Robert James Harlan

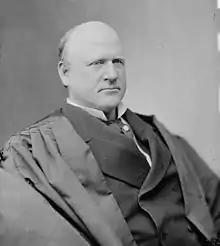
Supreme Court Justice John Marshall Harlan

It is suggested that Robert's father was his Kentucky master, James Harlan, contradicting the story that his father died during Robert's trip with his mother to Cincinnati. Gordon (2000) traces this theory to a short biography of Robert in "Dictionary of American Negro Biography" by Paul McStallworth published in 1983, which is based on a biography of Robert in the "Cincinnati Union" on December 13, 1934, 37 years after Robert's death and places Robert's birth in Harrodsburg, Kentucky, then home of James Harlan. Newspaper articles during and immediately after Harlan's life as well as biography written about him during his life state that Robert was born in Virginia and James Harlan did not become Robert's master until later. However, Loren Beth proposes in a biography of John Marshall Harlan that if Robert was born in Virginia, it may have been John Marshall Harlan's grandfather, also named James, who fathered Robert.